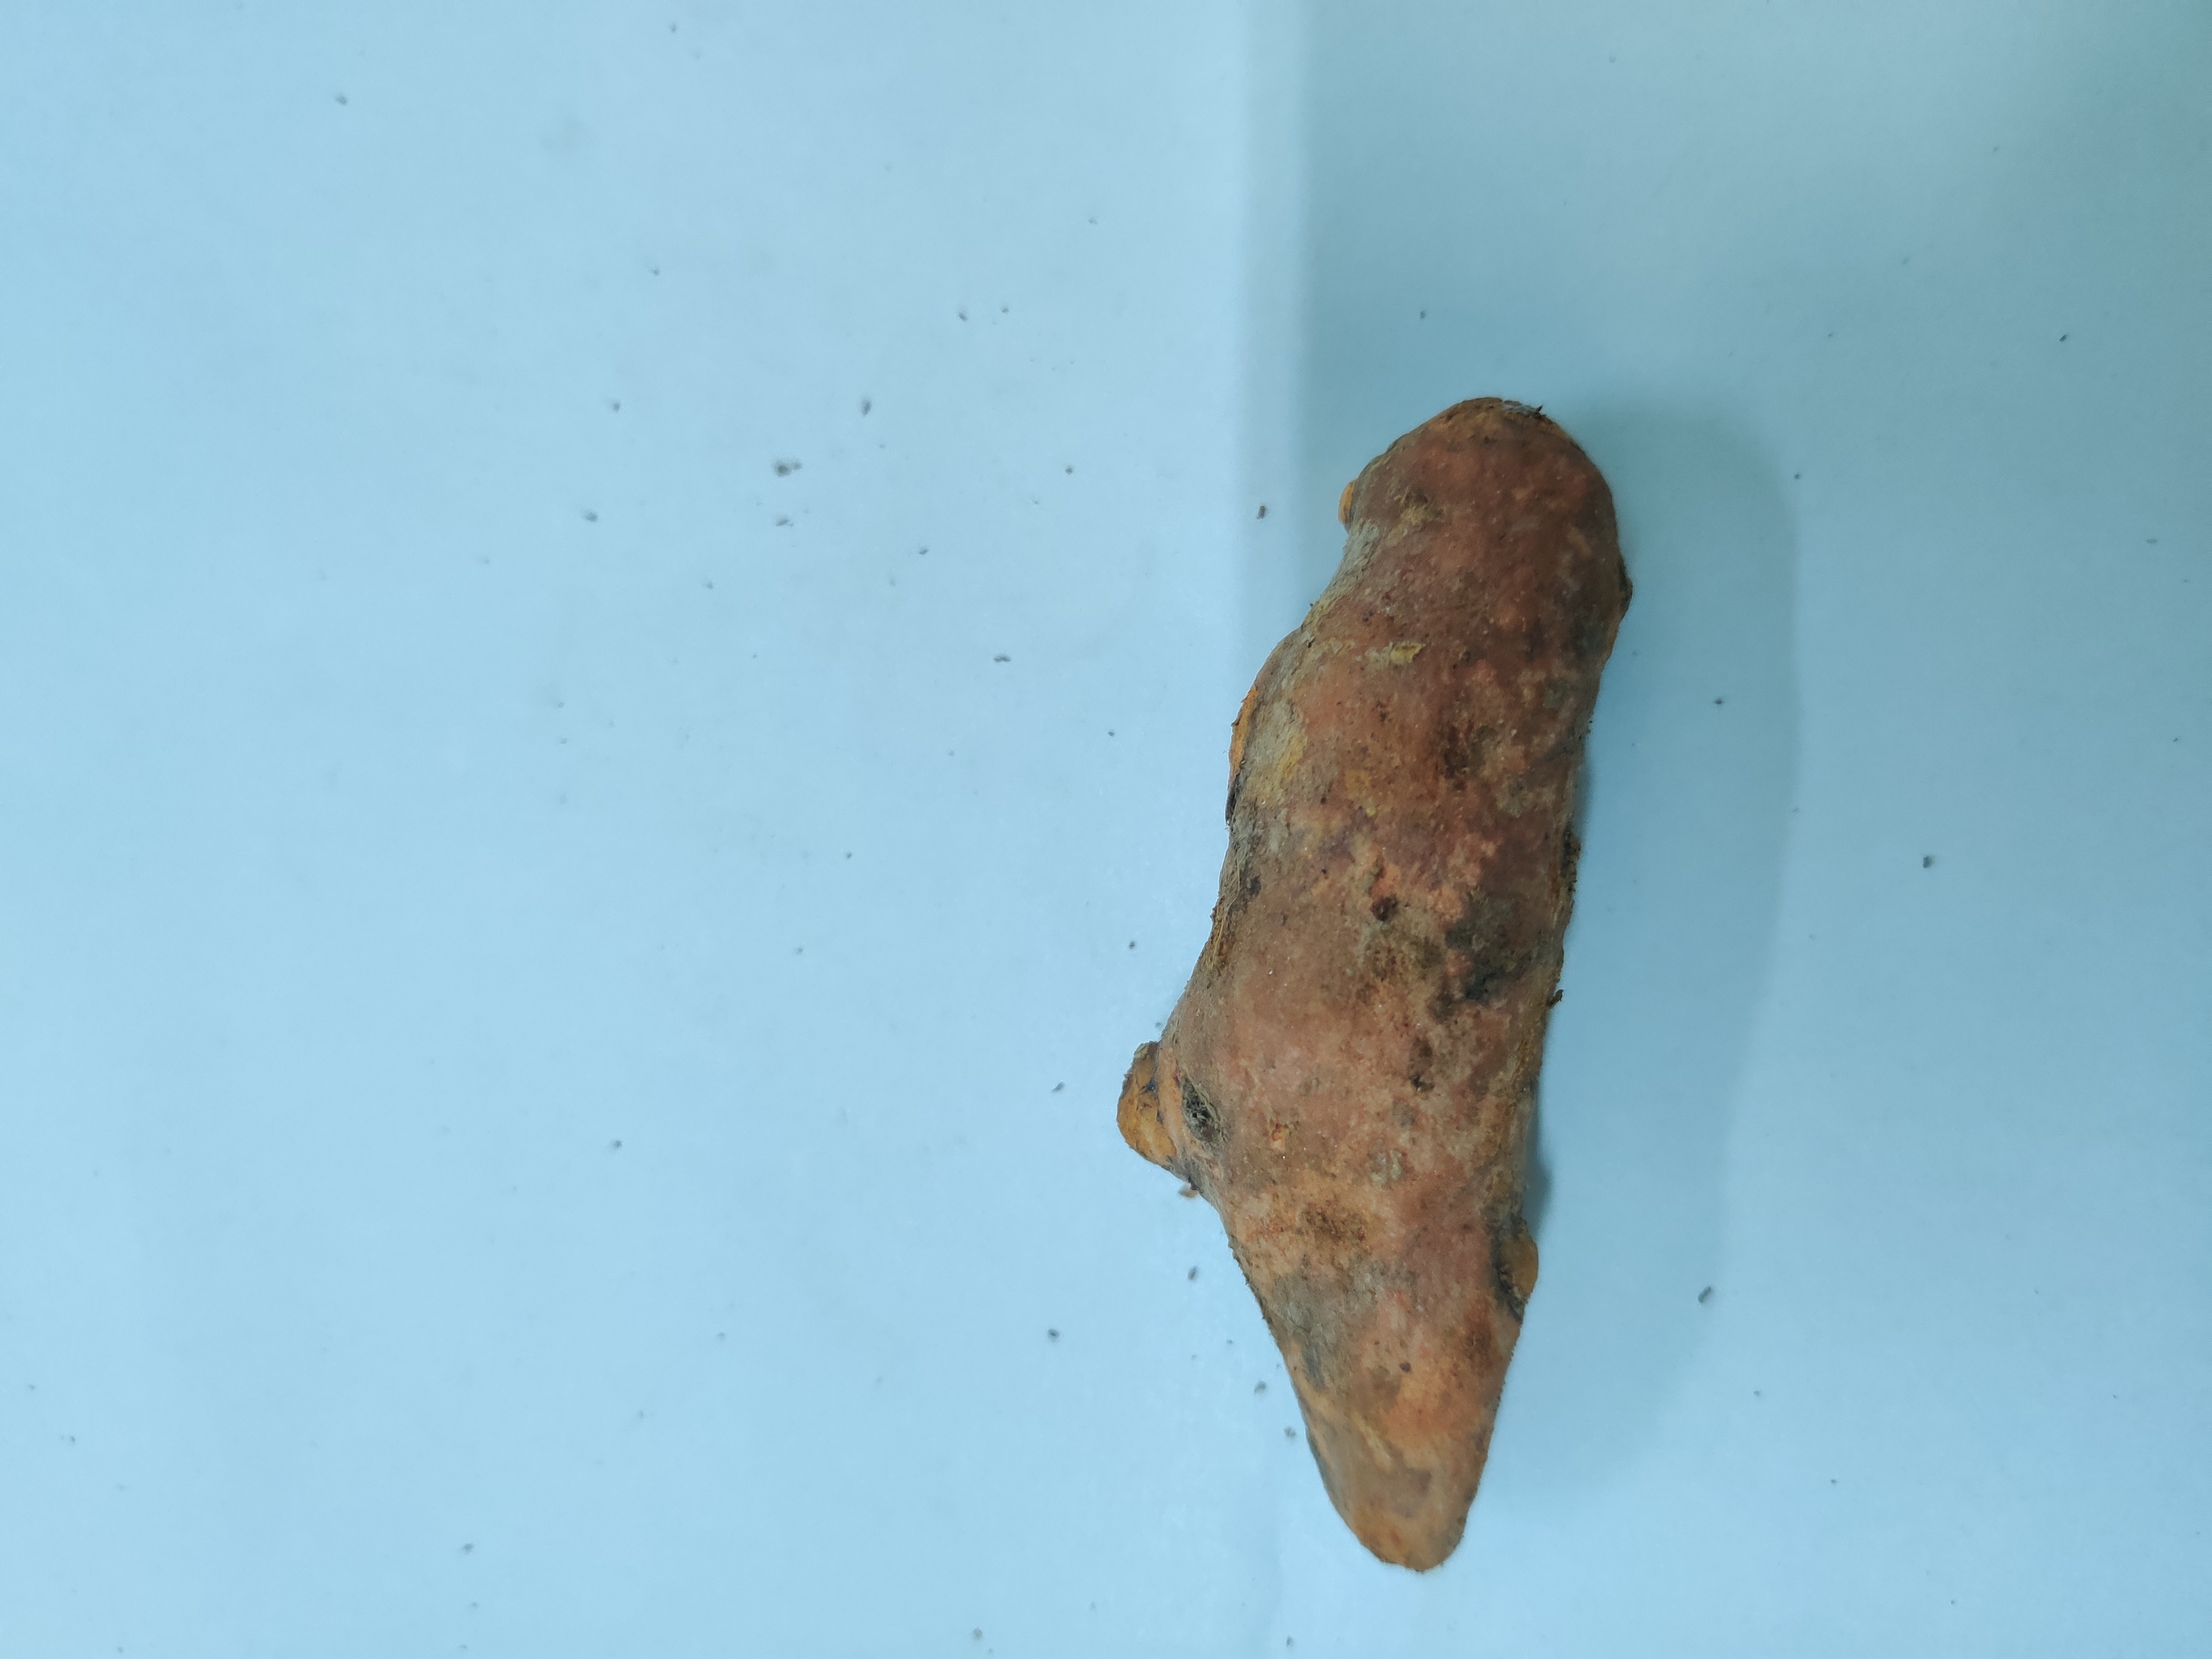
Crop: Turmeric
Condition: Damaged